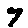
Label: 7